E11 European long distance path

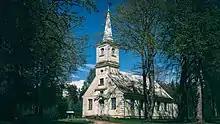
Vangaži Lutheran Church, day 3

This section of the Forest Trail passes through the resort town of Jūrmala and the Latvian capital city Rīga. A sandy beach runs along the coast in Jurmala, though hikers can also proceed through the downtown of Jūrmala to see Jomas iela, its main pedestrian street. The town is popular with summer holidaymakers, with many SPA hotels, cafés, live music in summer evenings. The town features unique wooden architecture of the historic summer-house area, and mansions and villas are still being built there. The forests of the coastal dunes are criss-crossed by a dense network of trails suitable for strolling and Nordic walking. The river Lielupe separates Jūrmala from the forests in the outskirts of Rīga. From Priedaine, you can reach Rīga along the roads and trails of the Kleisti forest and suburban streets leading to the Daugava; having crossed the river, you arrive at the very heart of Rīga — Rātslaukums (Town Hall Square). You can walk through Rīga and explore different areas of the city, or use public transport — a train or a bus.